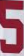
Number: 5